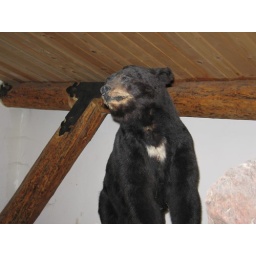
This bear is just above our king sized bed at the Parkfield Inn.